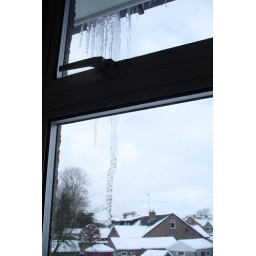
a big icicle hanging from the gutter over the back bedroom window